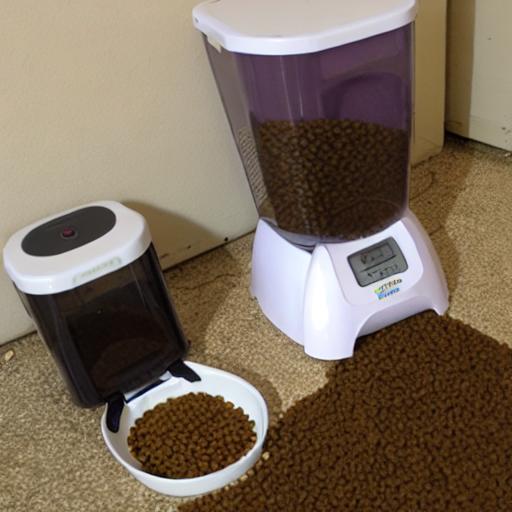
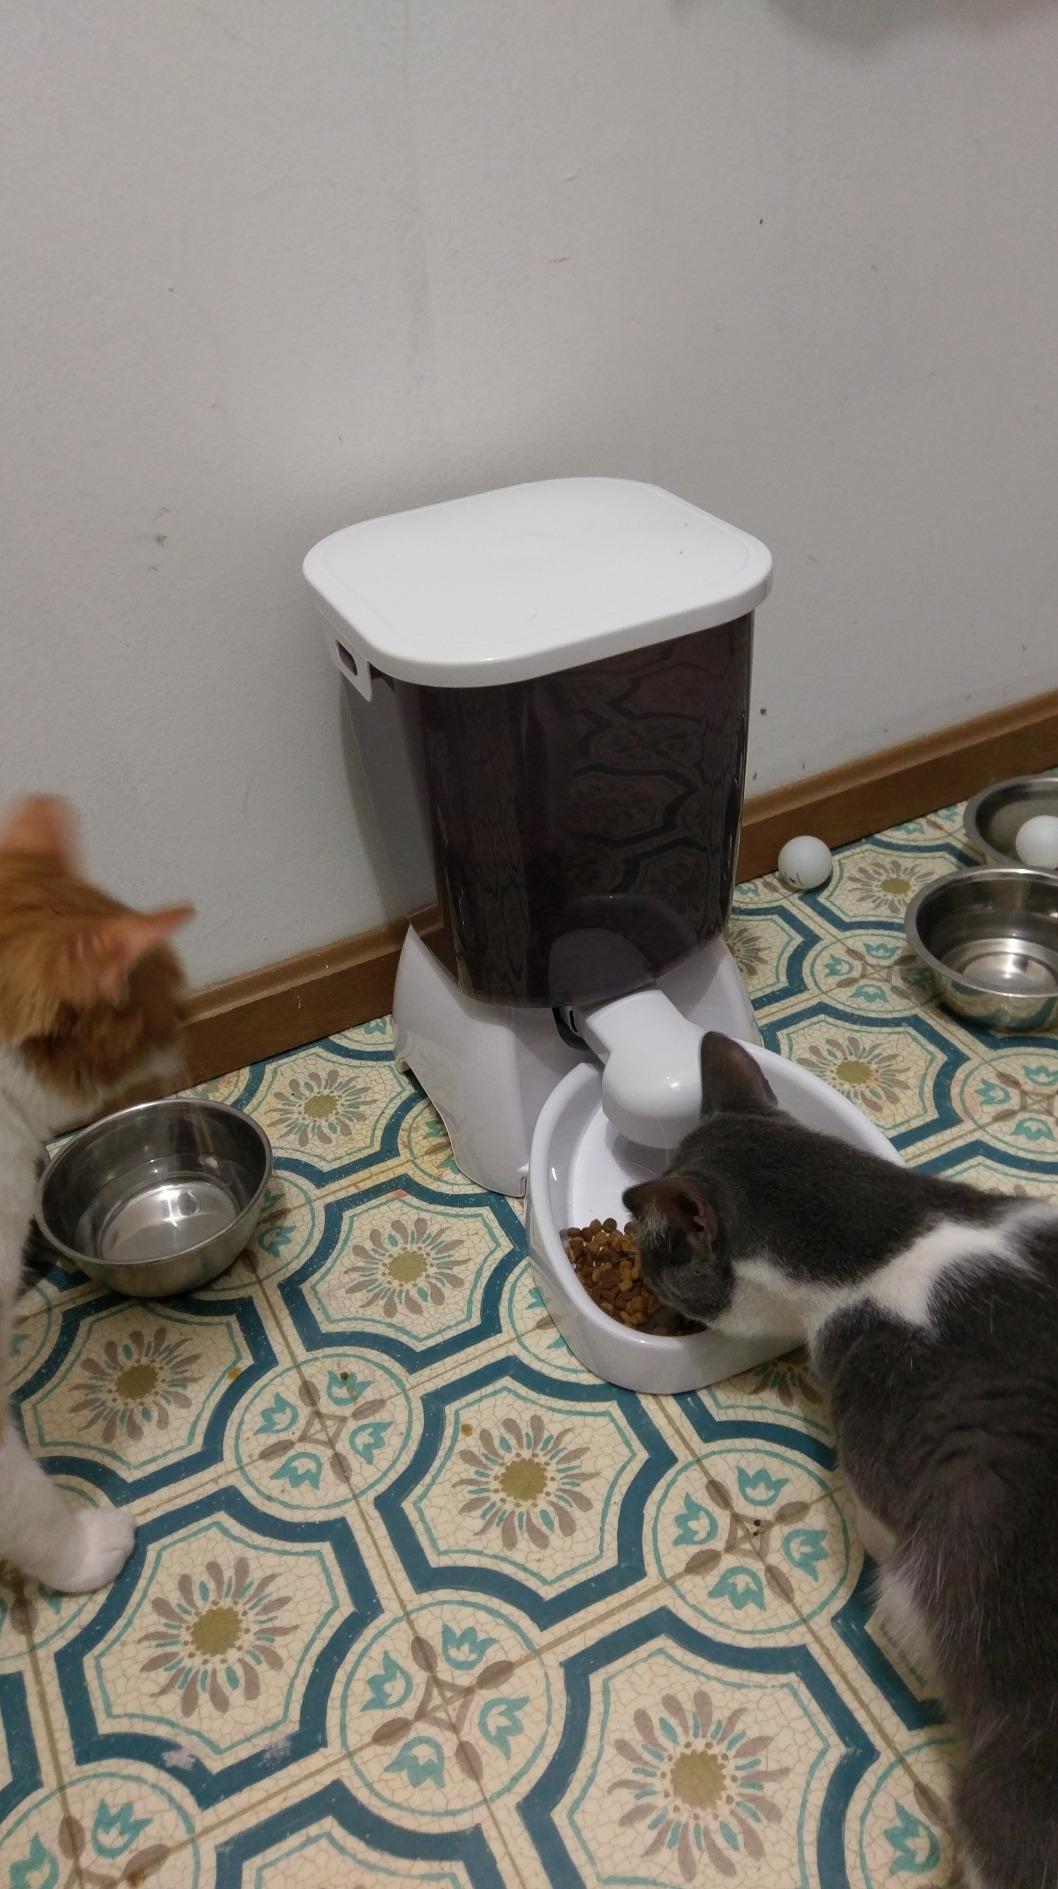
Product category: items_feeder
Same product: no